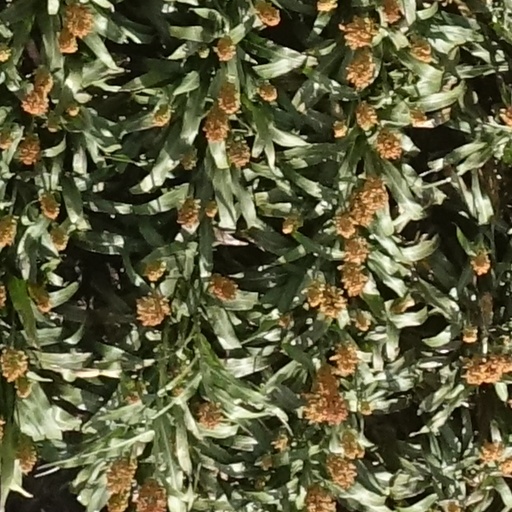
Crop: sorghum